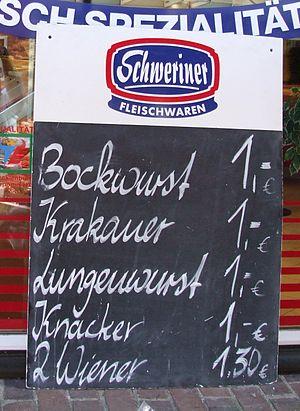
La Kohlwurst, également dénommée Lungenwurst ou Lungwurst est une saucisse allemande de saveur forte élaborée avec de la viande crue de poumons de porc.